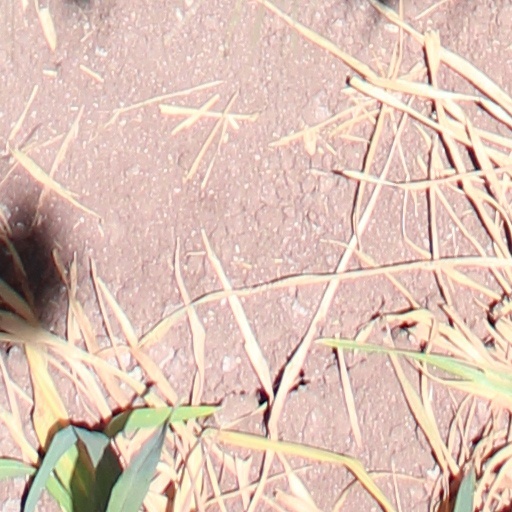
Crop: wheat